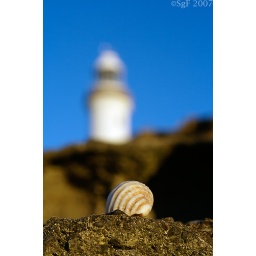
A shell perched on a rock ledge by Norah Head beach